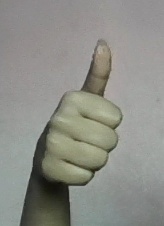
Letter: aleff